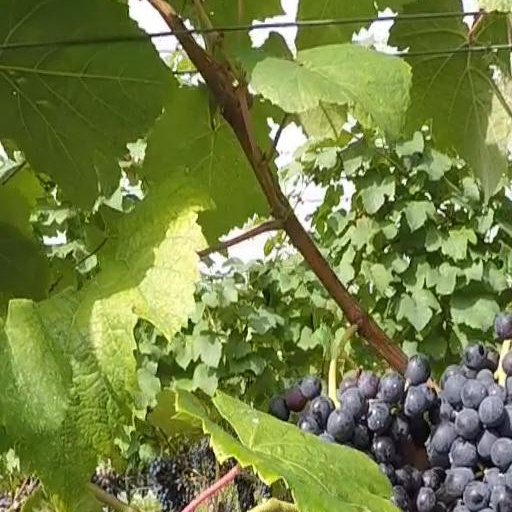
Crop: grape